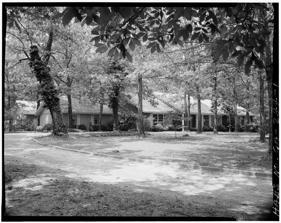
Building: Jimmy and Rosalynn Carter House
Country: United States of America
Year built: 1960
Home in Plains, Georgia United States historic place Jimmy and Rosalynn Carter House U.S. Historic district Contributing property Front facade of 209 Woodland Drive, 1979 Location 209 Woodland Drive Plains , Georgia Coordinates 32°02′08″N 84°24′06″W / 32.03556°N 84.40167°W / 32.03556; -84.40167 Built 1960 ( 1960 ) Part of Jimmy Carter National Historical Park ( ID01000272 ) The home of Jimmy Carter and Rosalynn Carter , president and first lady of the United States from 1977 to 1981, is located at 209 Woodland Drive in Plains, Georgia , United States. It is the only house that the Carters ever owned, and they occupied it from 1961 until Rosalynn's death in 2023 and Jimmy's in 2024 . They are now buried on the property. The house was built by the Carters in 1960 and 1961, and additional work on the home occurred in 1974 and 1981, with the addition of a porch, garage, and guest apartment. The Carters knocked down a wall themselves during remodeling of the house in the 2010s. Rosalynn Carter described the work of knocking down the wall as "second-nature" due to the couple's extensive work with the charity Habitat for Humanity . The one-story house is set on a lot of 2.4 acres (0.97 ha); it was built at a price of $10 per square foot (equivalent to $103 in 2023). The house was built to accommodate the Carters' growing family; they had three young sons, James, Donnel, and Jack , at the time of its construction, and when new had four bedrooms. Jimmy and Rosalynn Carter celebrating Christmas at the house in 1978 The Historic American Buildings Survey describes the house as a "modest 1960s ranch-style house". In a 2018 profile of the Carters' life in Plains for The Washington Post , Kevin Sullivan and Mary Jordan described the house as "dated, but homey and comfortable". A pond on the grounds was personally dug by Jimmy Carter; he used it for fly fishing . A magnolia tree on the grounds was grown from a tree on the lawn of the White House that was planted by President Andrew Jackson . Jimmy and Rosalynn Carter are buried on the grounds of the house by a willow tree on the lawn of the property. The home is part of the Jimmy Carter National Historical Park but is currently not open to the public. The deed to the house has been granted to the National Park Service (NPS) who will turn the house into a museum and open it to public tours at a time to be determined after Carter's funeral. The property was, until the death of Jimmy Carter, protected by the U.S. Secret Service . The Federal Government purchased the adjacent property at 1 Woodland Drive (referred as "Gnann House") in 1981 following the Carters' return from Washington D.C. for use by the Secret Service. The Carters were actively involved in planning the future museum; their involvement as living participants in a presidential home museum project is unique. Future tours will include the pool, tennis courts and back patio of the house; new paths and benches will be constructed. Jimmy Carter's wood shop will also be on display. The NPS plans to make the proposed museum of the house reflect the couple's use of the residence "as a place for both refuge and recreation". The garden will be managed along environmental principles to reflect Rosalynn Carter's interest in a pollinator garden . See also List of residences of presidents of the United States References